4-6-2

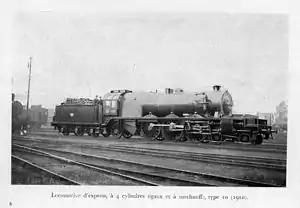
Unrebuilt type 10.

In 1897, a Type 4 Prairie tender locomotive, built in the 1880s, was fitted with a front bogie, making it the first Belgian Pacific. This rebuilt was not extended to the other 90 Type 4.